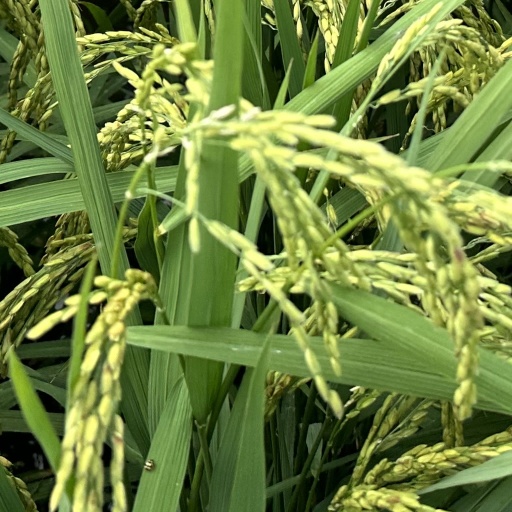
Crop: rice